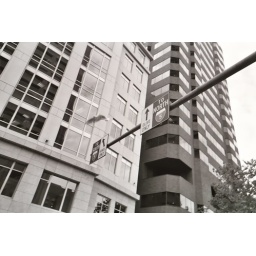
Building Downtown Seattle with bird overhead &amp;amp; Wierd Smiley face in window, May 2004